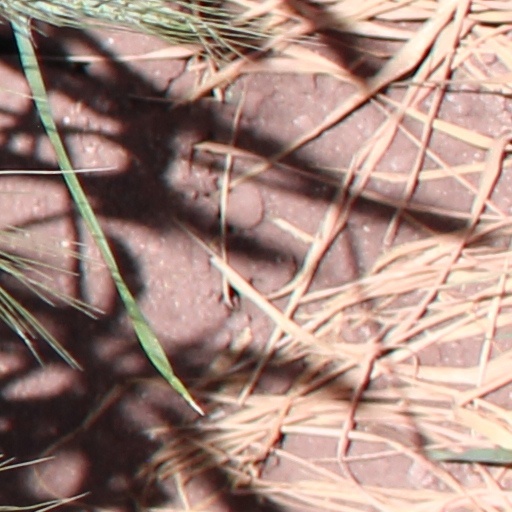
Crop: wheat